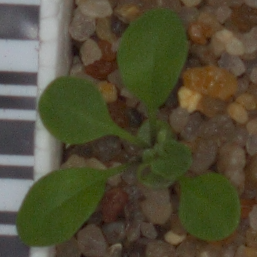
Label: shepherds_purse